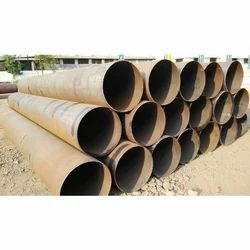
Label: ASTM_Steel_Pipe